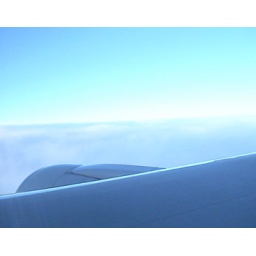
Blue sky over a plane wing